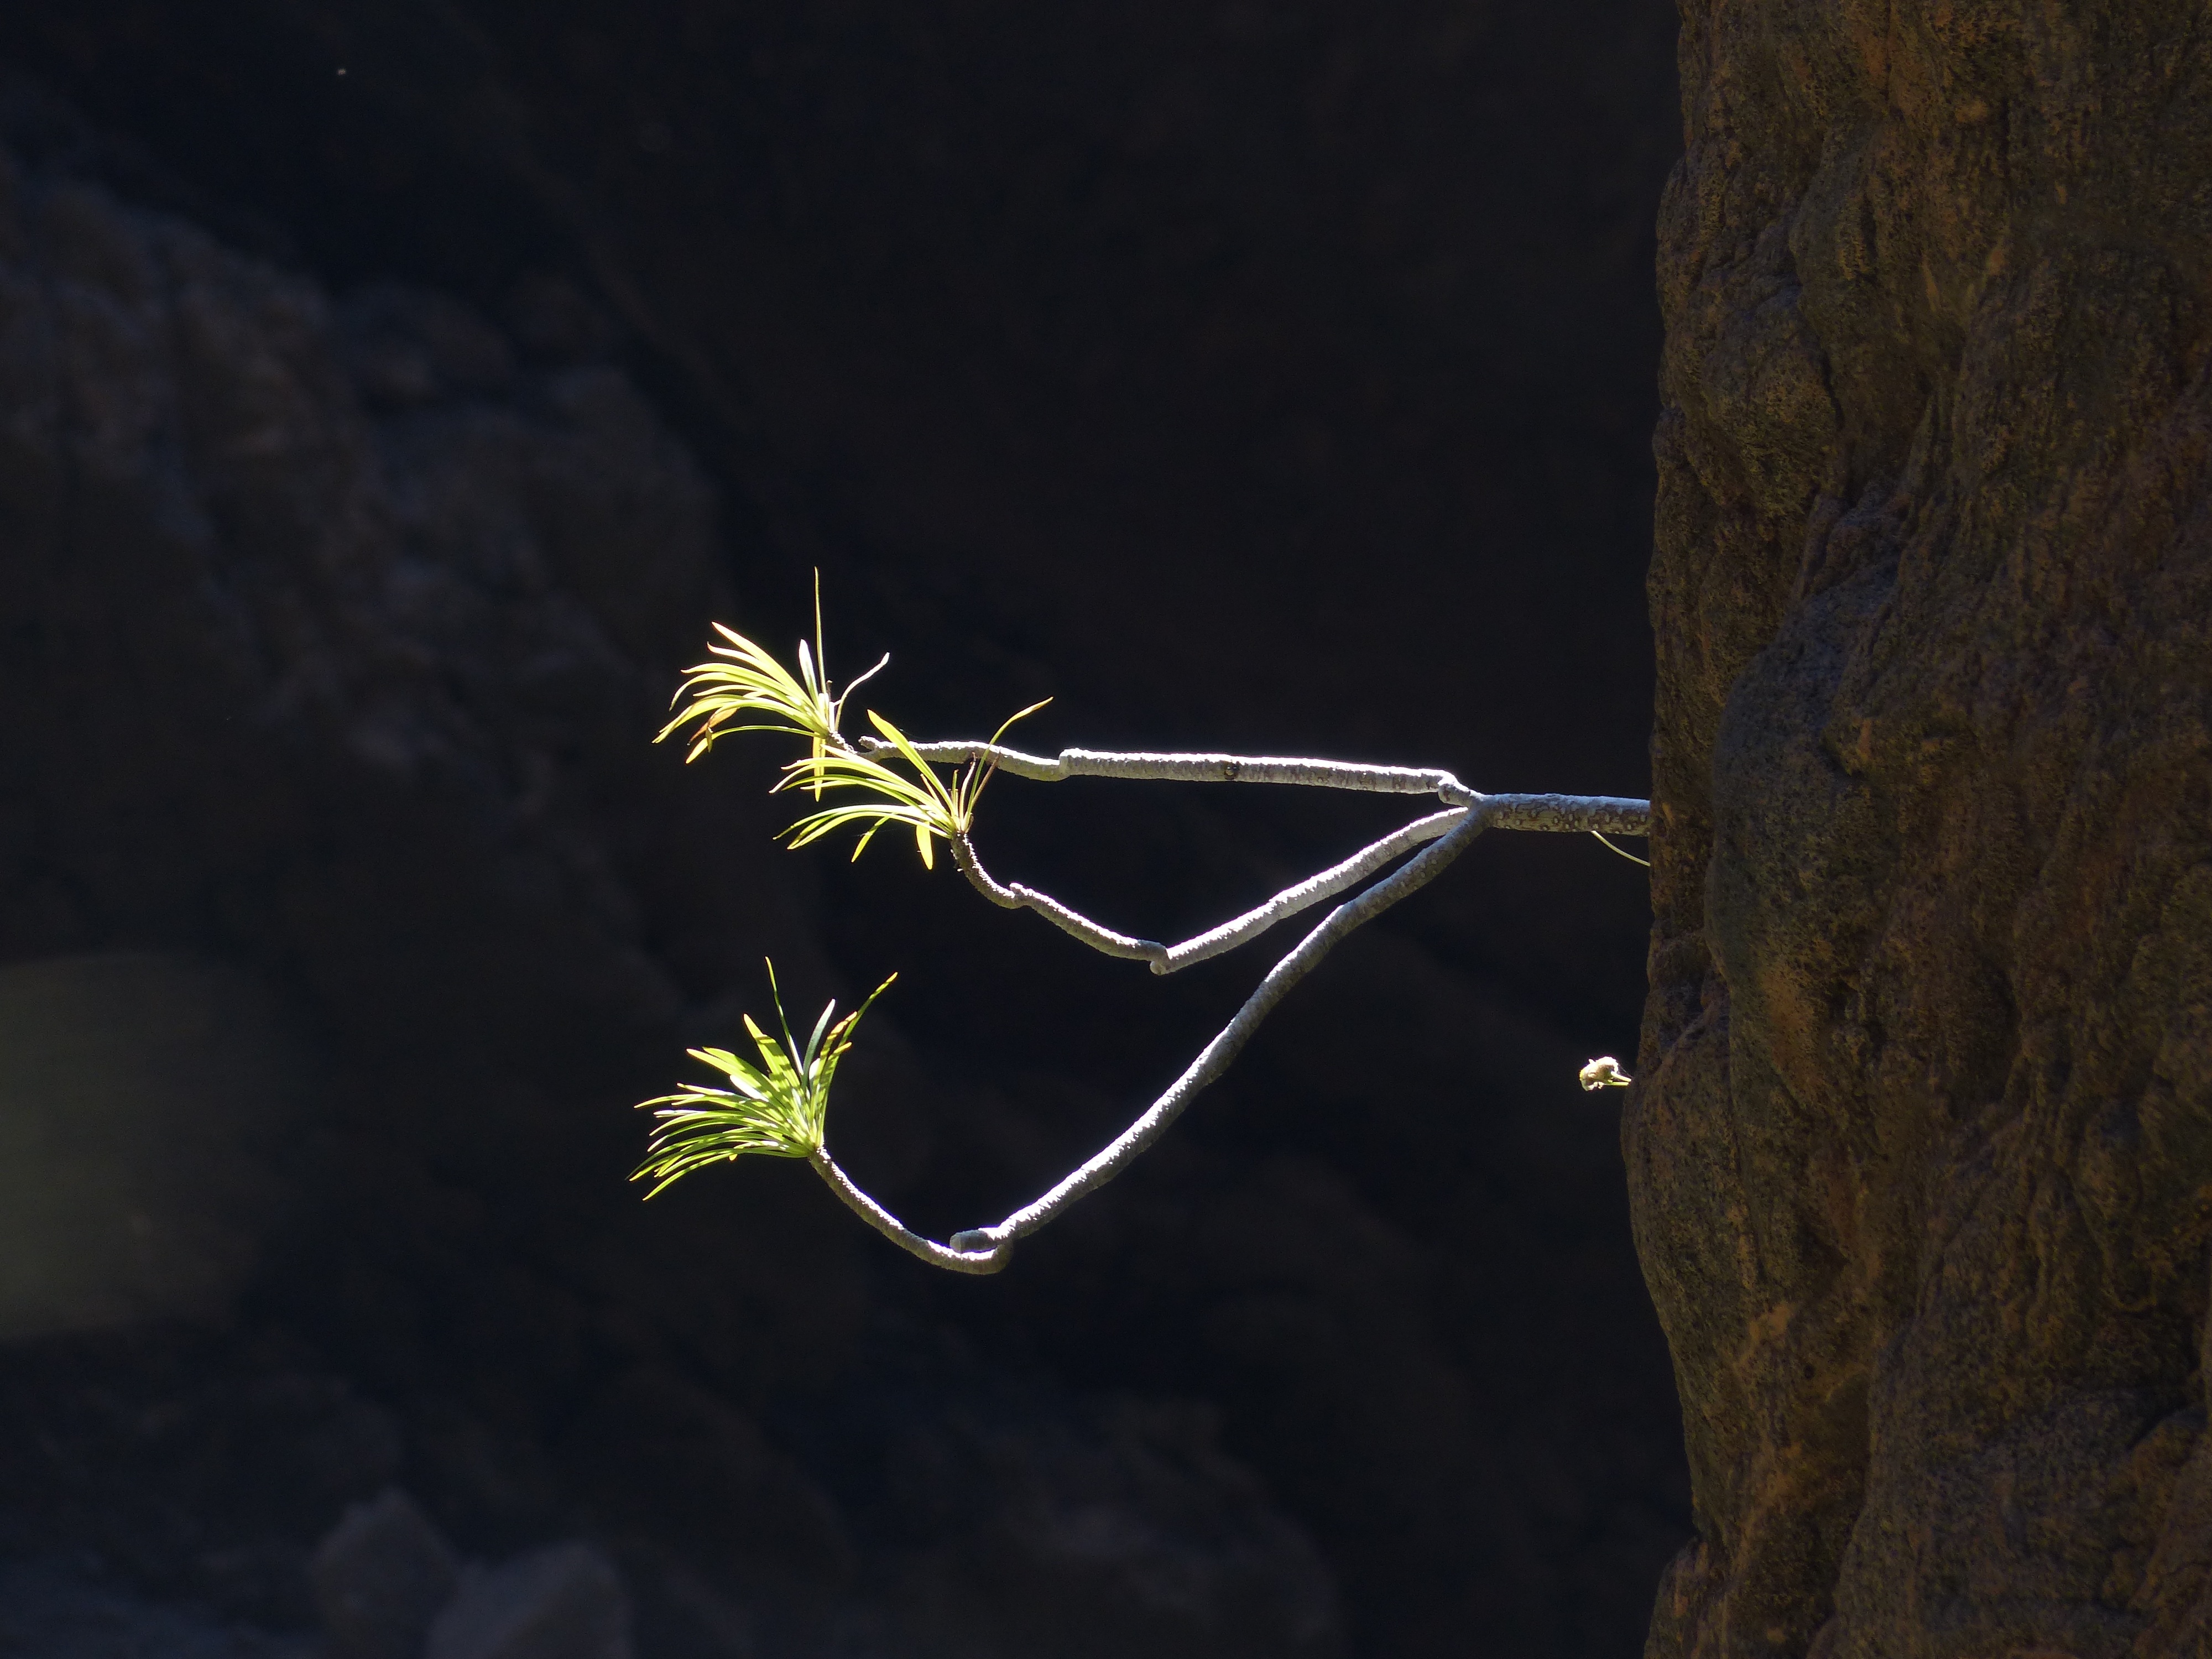
tree, nature, rock, branch, light, plant, leaf, flower, bush, green, darkness, flora, tenerife, exotic, euphorbia, back light, macro photography, inflorescences, spurge family, spurge, sprouted grains, euphorbiaceae, computer wallpaper, euphorbia atropurpurea, palmate